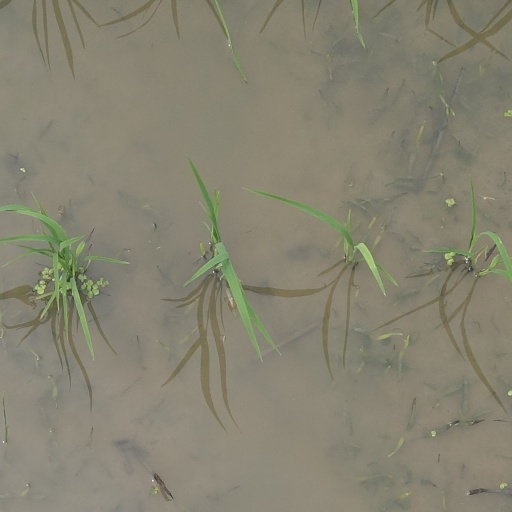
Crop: rice